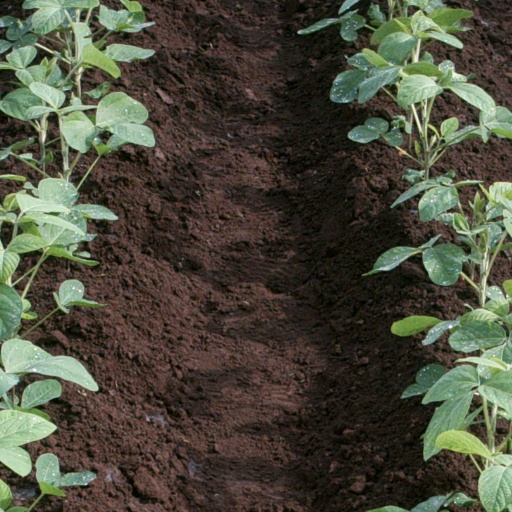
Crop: soybean